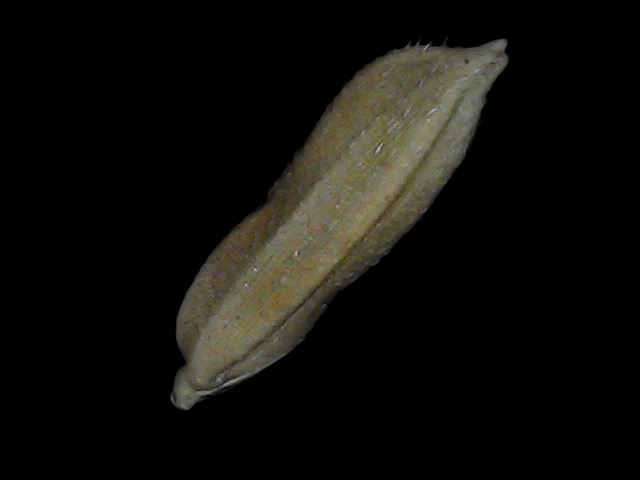
Rice variety: Bd93